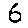
Label: 6